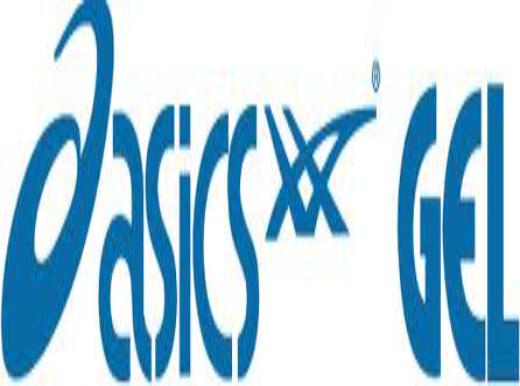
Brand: Asics
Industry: Sports